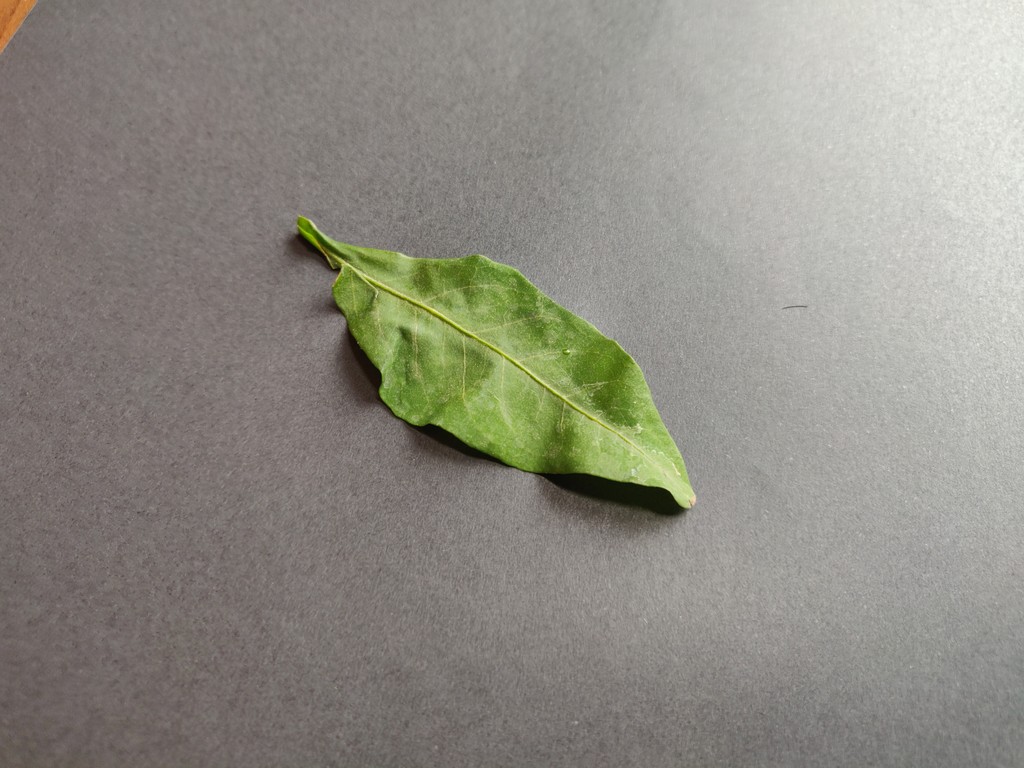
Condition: Healthy
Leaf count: single
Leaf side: front